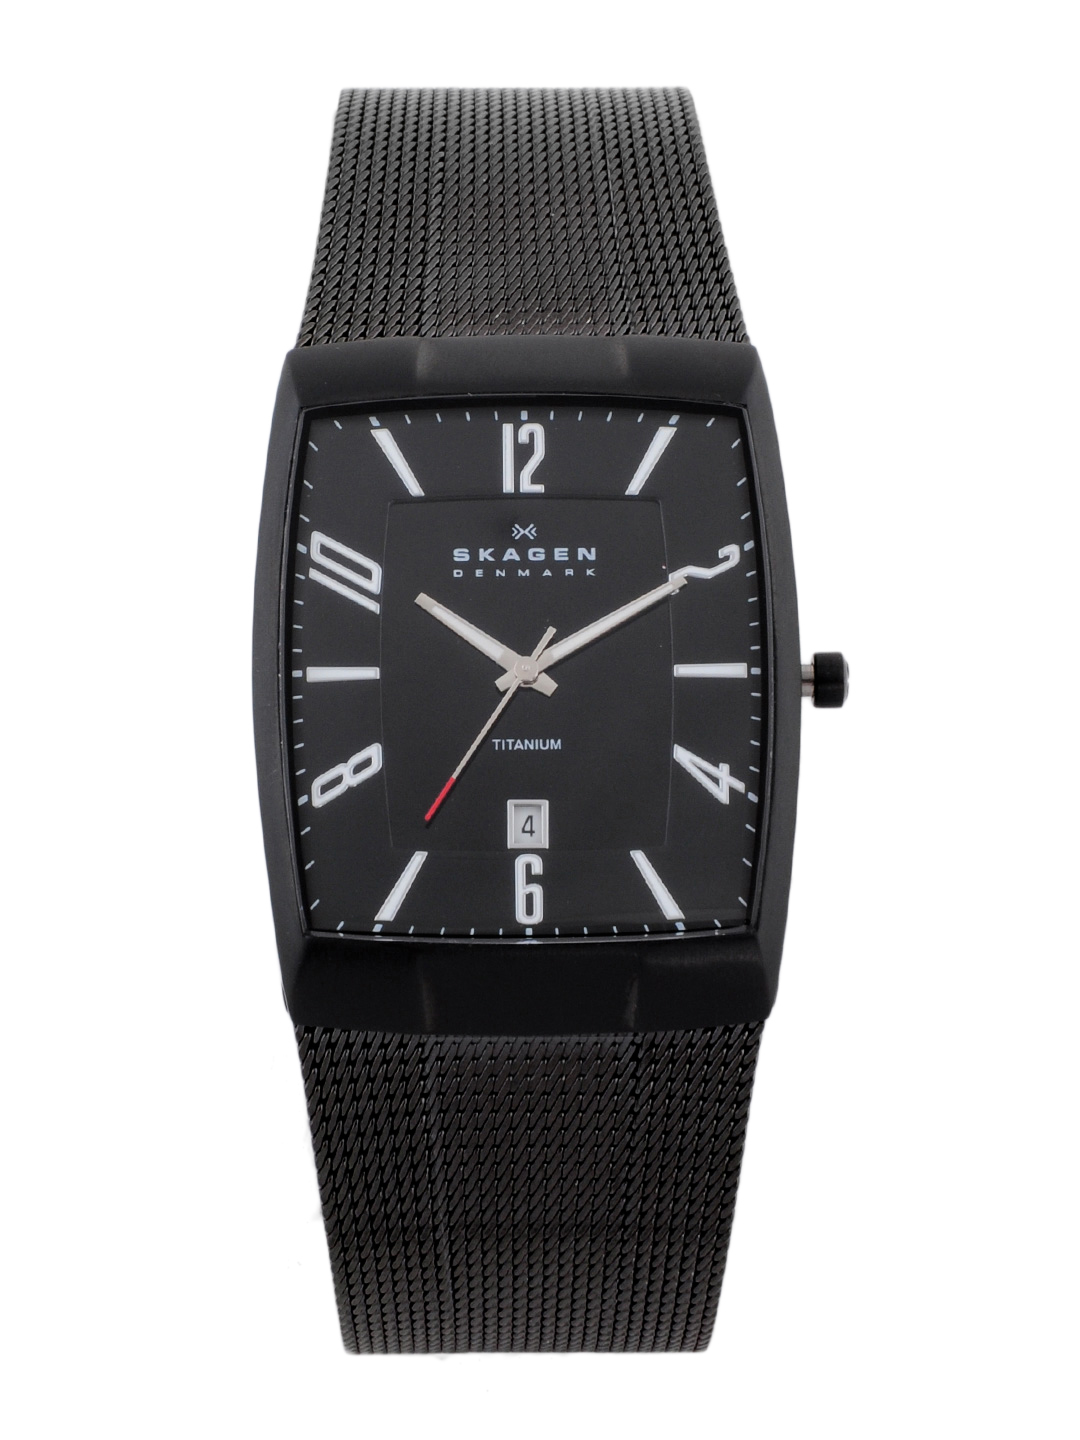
Skagen Men Black Dial Watch
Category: Accessories / Watches / Watches
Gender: Men
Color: Black
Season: Winter 2016
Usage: Casual